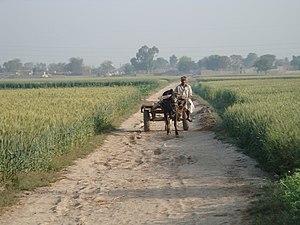
Le district de Pakpattan est une subdivision administrative de la province du Pendjab au Pakistan. Constitué autour de sa capitale Pakpattan, le district est entouré par le district de Sahiwal au nord, le district d'Okara à l'est, le district de Bahawalnagar au sud, et enfin le district de Vehari à l'ouest.